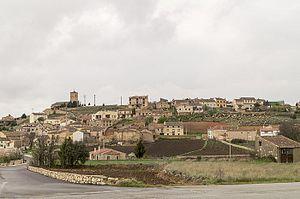
Valleruela de Pedraza est une commune de la province de Ségovie dans la communauté autonome de Castille-et-León en Espagne.